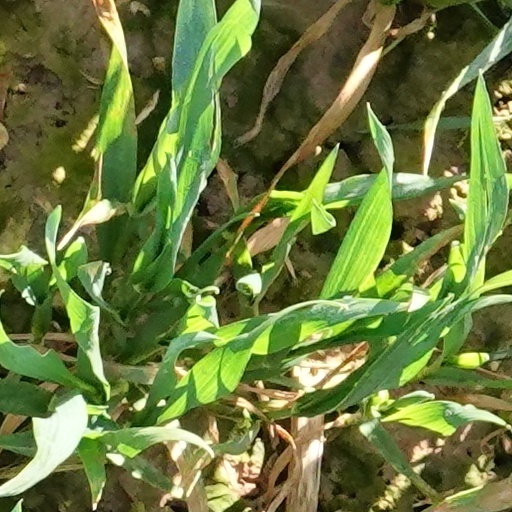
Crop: wheat